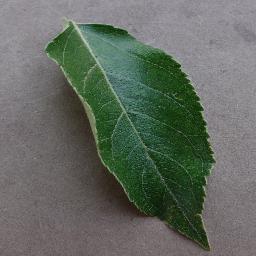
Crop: apple
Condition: healthy